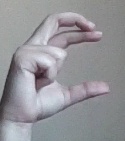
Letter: thal